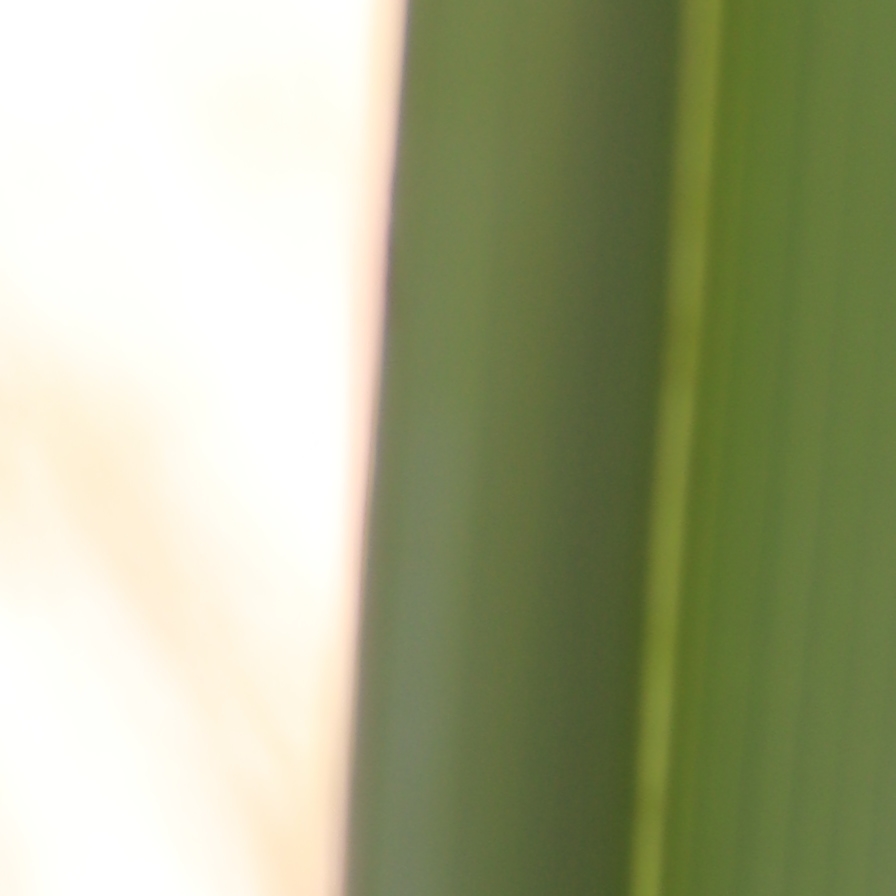
Label: Healthy